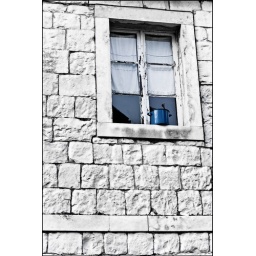
the window and the plant in the pot